MASkargo

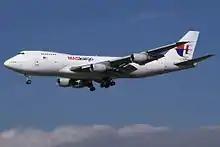
MASkargo Boeing 747-200F, registration TF-ARN, operated by Air Atlanta Icelandic

The company was established in 1972 to handle cargo delivery worldwide via Malaysia Airlines' global network of routes. At that point, MASkargo handled 30,000 tonnes of cargo. It became a subsidiary of Malaysia Airlines in April 1997, with two Boeing 747-200F freighters from the parent company. It has 1,092 employees (as of March 2007). As of 2008, the new cargo facility is located in the Advanced Cargo Centre (ACC) KLIA. MASkargo has a million-tonne cargo capacity.